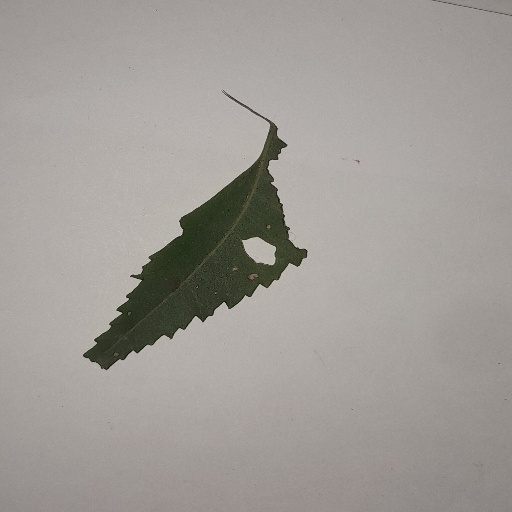
Species: Neem
Leaf condition: Shot Hole Leaf